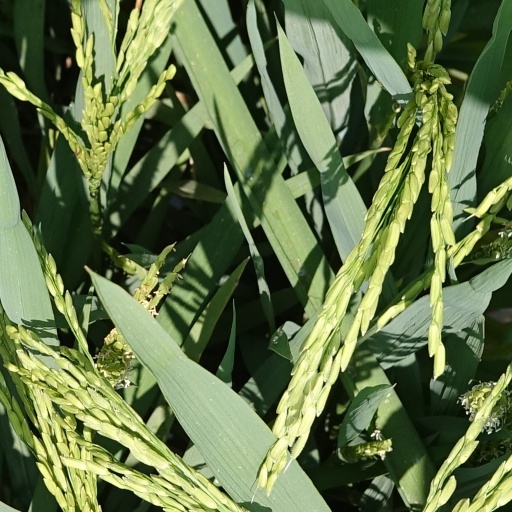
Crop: rice